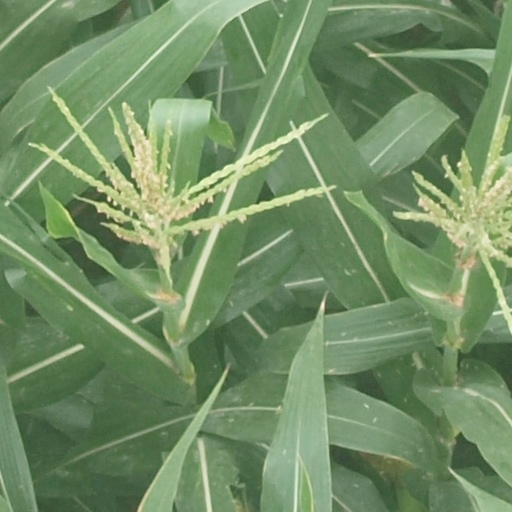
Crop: maize; corn